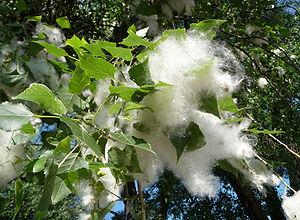
""Coton"" formé par des fruits de peuplier noir. Photo prise près de Vinnitsa, en Ukraine. Latina: Populus × canadensis (Hybrida Populus nigra × Populus deltoides) Русский: Тополиный пух на гибридном чёрном тополе (Populus × canadensis). Украина, г.Винница Українська: Тополиний пух. Тополя чорна гібрид (Populus × canadensis). Україна, м.Вінниця"